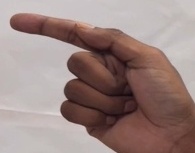
ASL sign: G